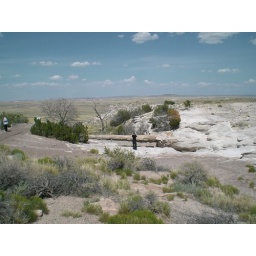
Agate Bridge. Petrified felled tree creates a natural bridge over a wash.